Märstetten

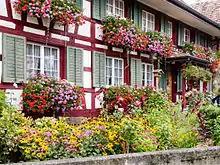
Farm house in Ottoberg

Märstetten has an area, , of . Of this area, or 67.5% is used for agricultural purposes, while or 19.9% is forested. Of the rest of the land, or 11.8% is settled (buildings or roads), or 0.5% is either rivers or lakes.